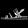
Label: Sandal